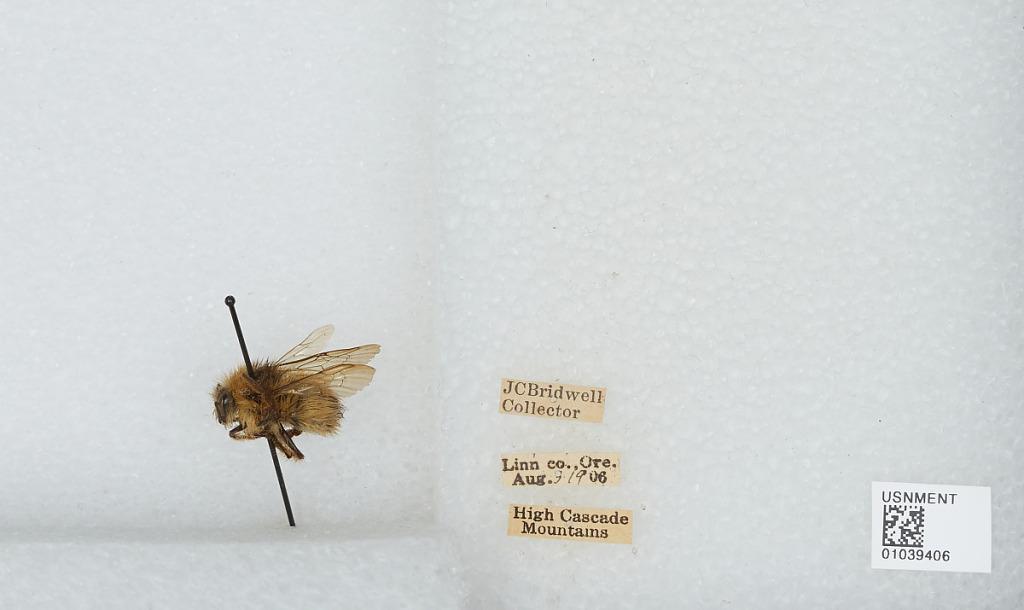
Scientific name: Bombus (Pyrobombus) sitkensis Nylander
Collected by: J. Bridwell
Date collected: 1906-8-3
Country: United States
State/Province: Oregon
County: Linn
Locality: High Cascade Mountains
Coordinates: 45.3761, -121.733